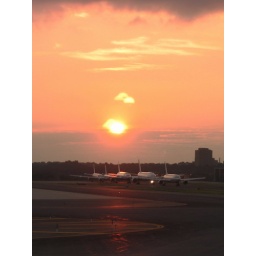
Taken out the window of our plane while waiting on the runway in Newark, NJ.